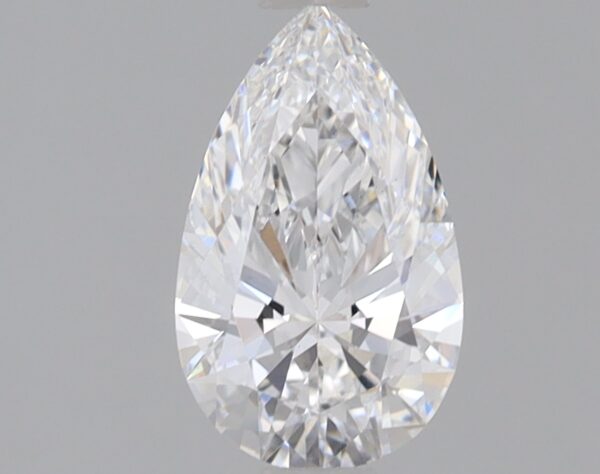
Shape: pear
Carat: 0.74
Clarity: VS1
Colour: E
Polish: EX
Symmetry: EX
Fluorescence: NONE
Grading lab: IGI
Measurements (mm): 8.27 x 5.04 x 3.04